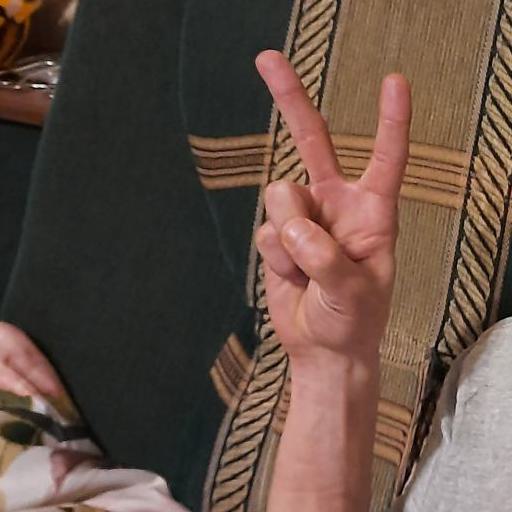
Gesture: peace